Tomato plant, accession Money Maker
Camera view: vertical (180 deg); turntable rotation: 210 degrees
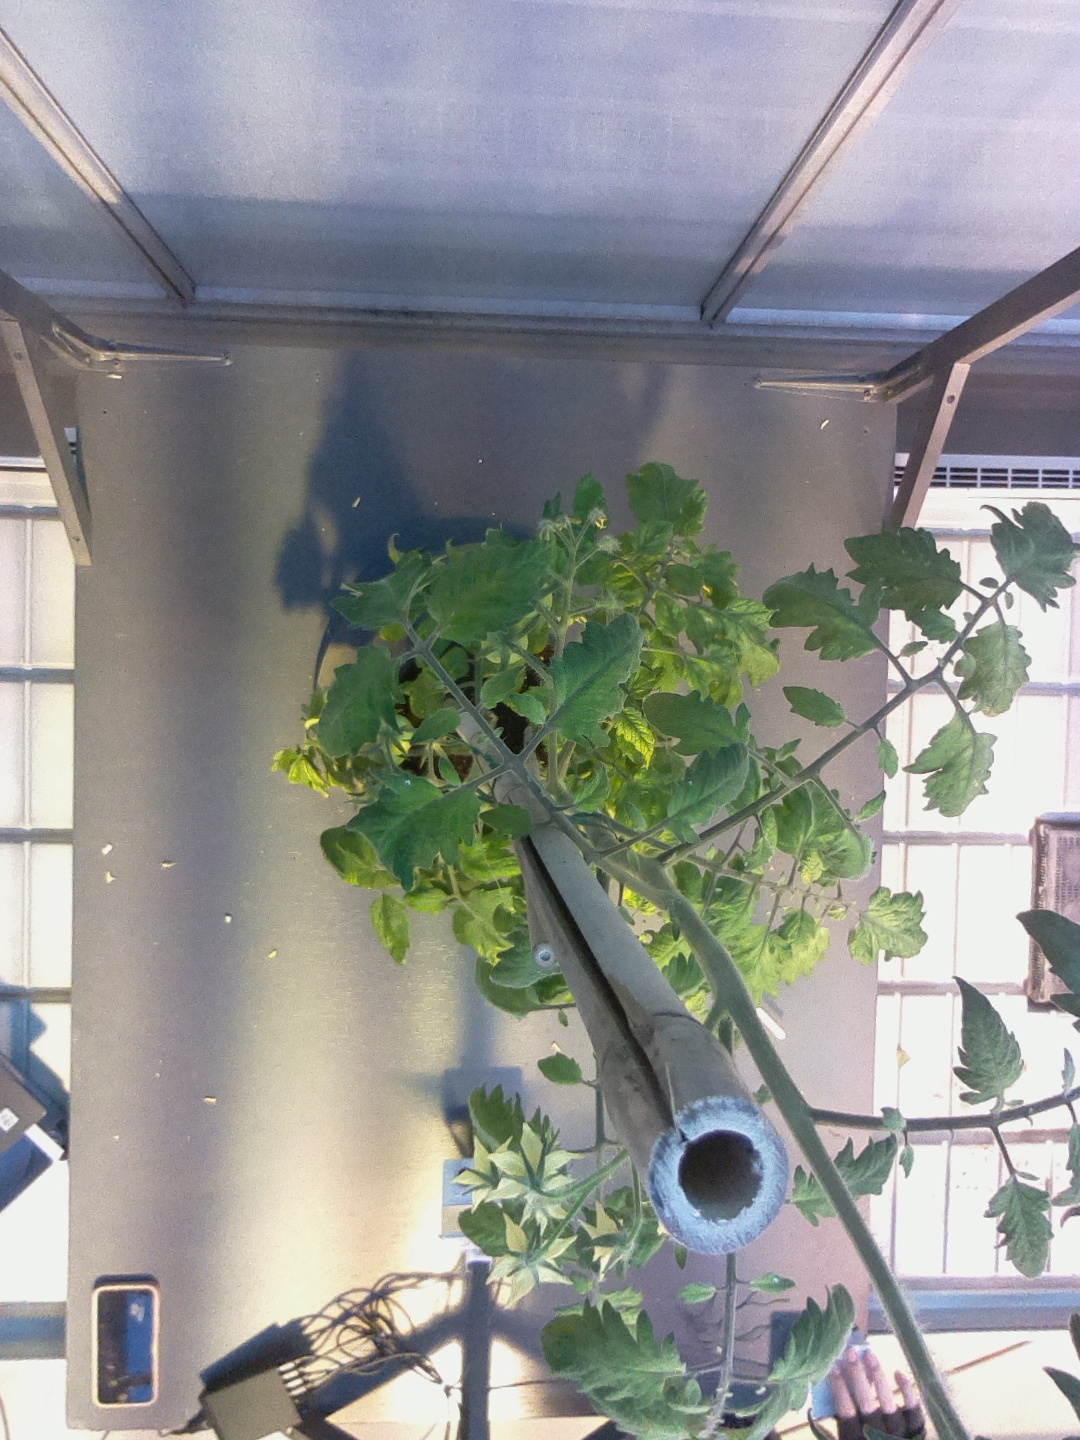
BBCH growth stage 73: 30%-40% of final fruit size